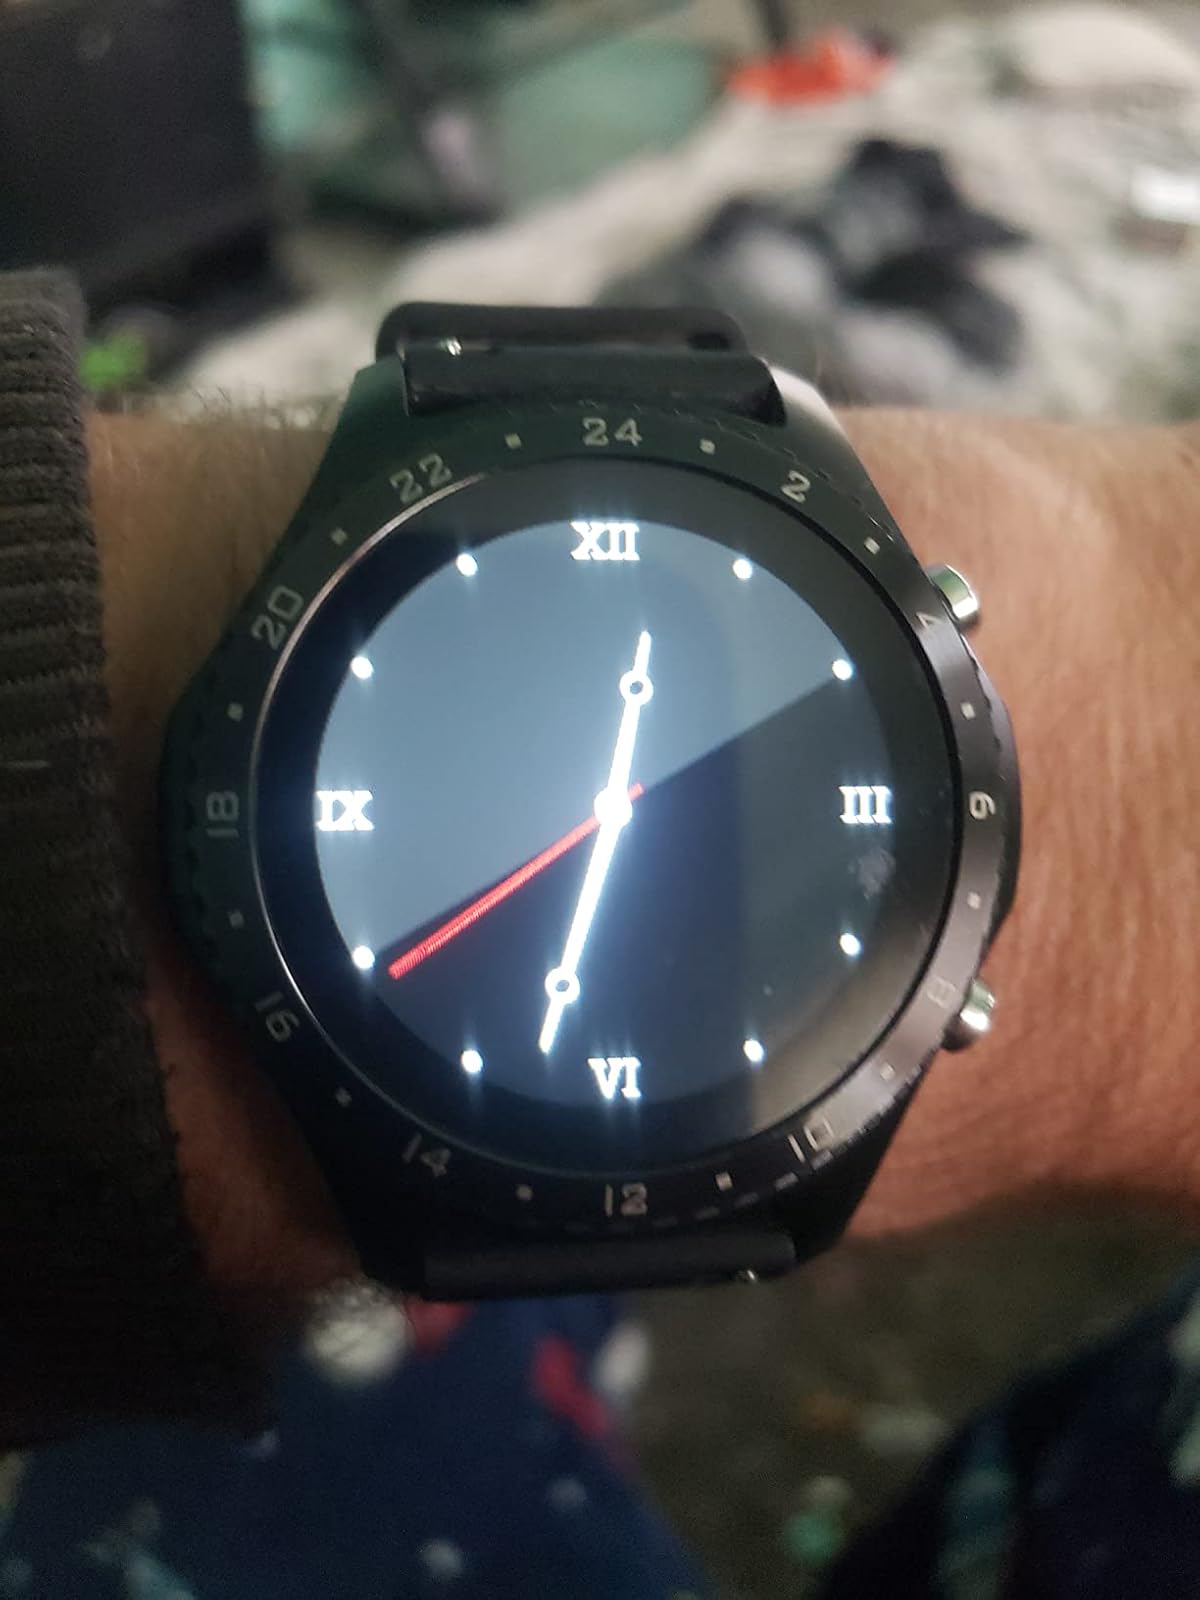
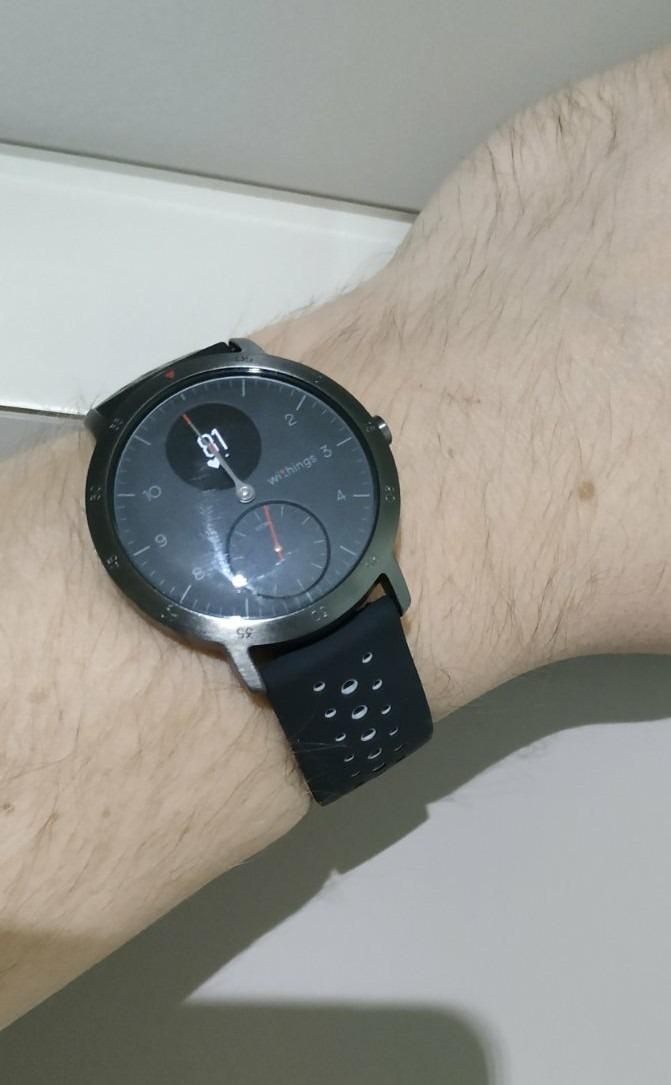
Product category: smartwatch
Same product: no